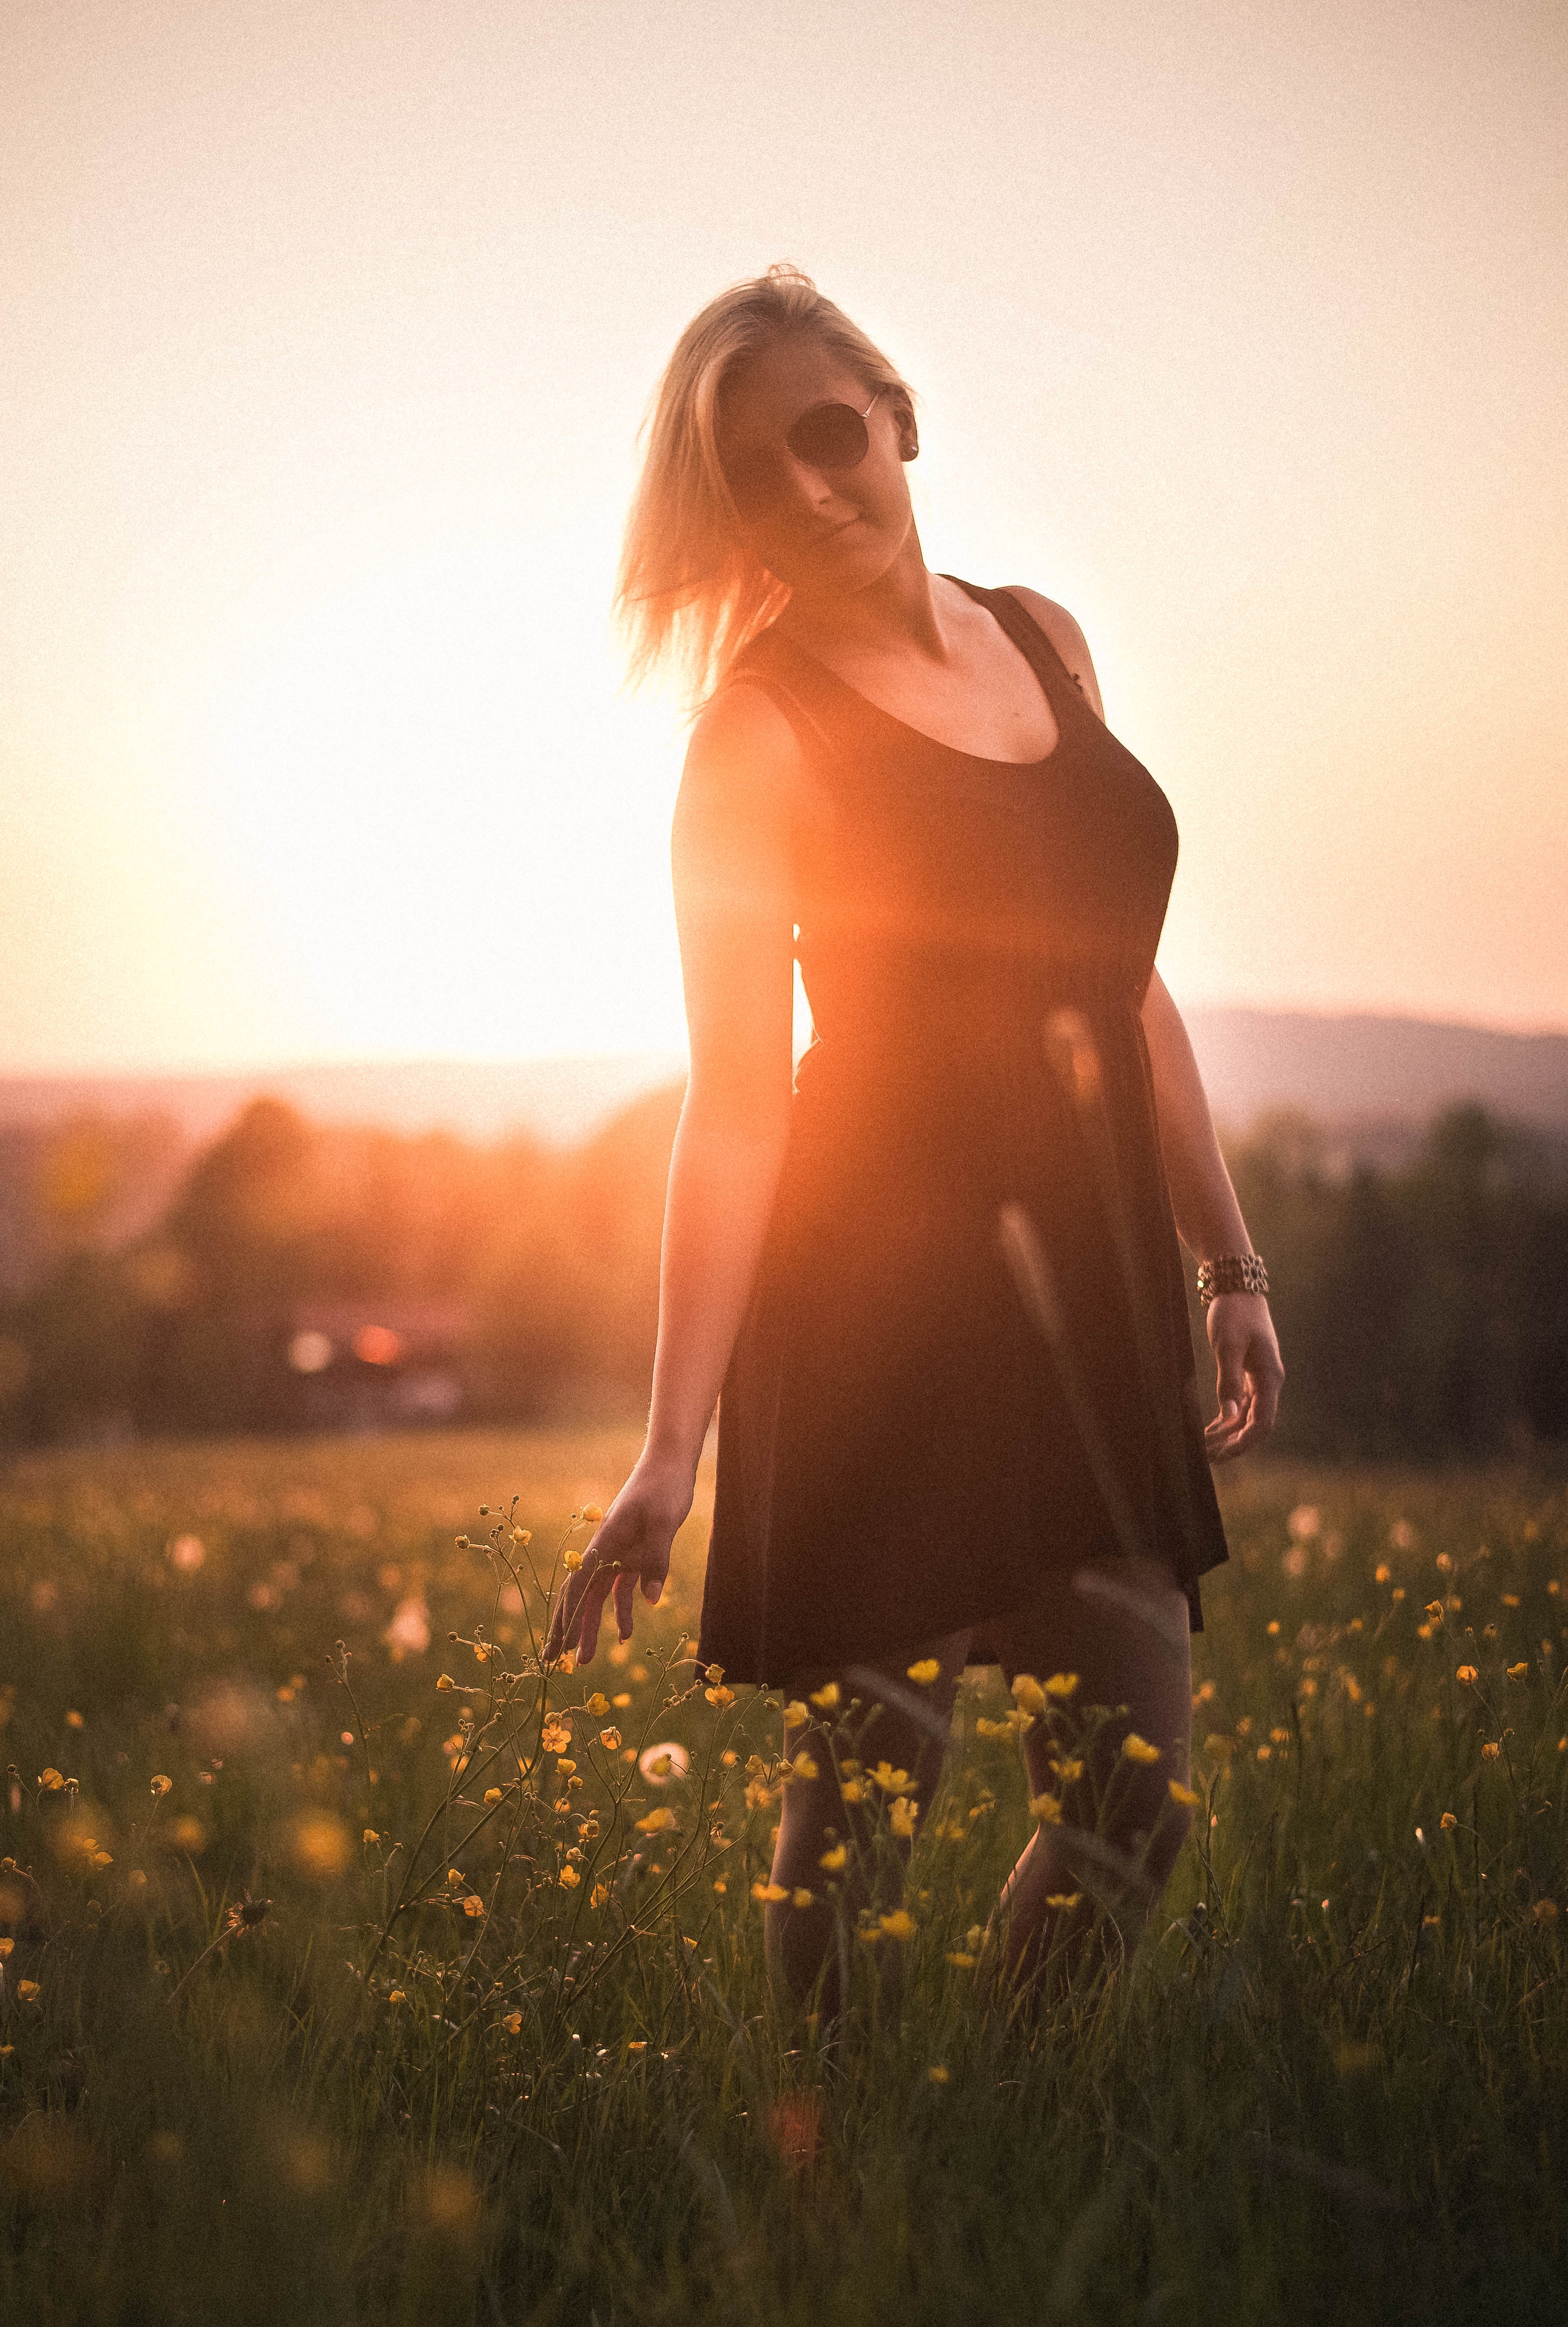
grass, light, sky, girl, sun, field, photography, meadow, prairie, sunlight, morning, summer, evening, spring, lady, long hair, dress, happiness, backlighting, beauty, photo shoot, stock photography, flash photography